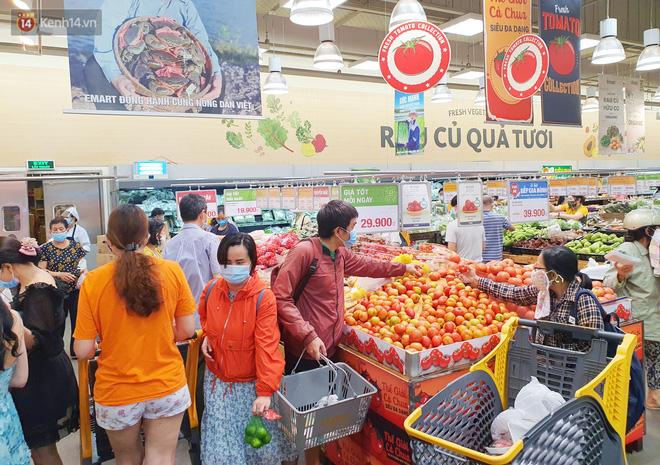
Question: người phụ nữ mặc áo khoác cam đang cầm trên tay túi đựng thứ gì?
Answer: chanh